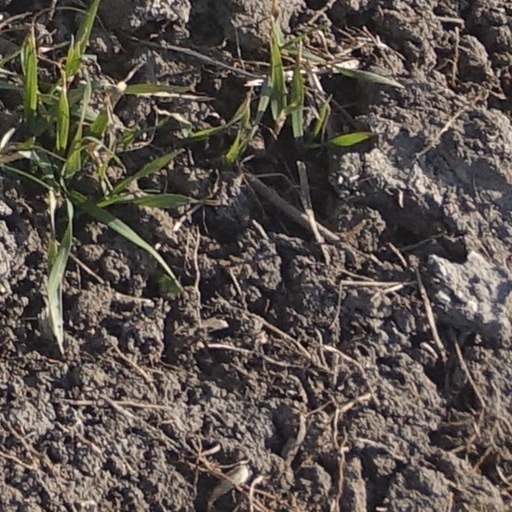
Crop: wheat